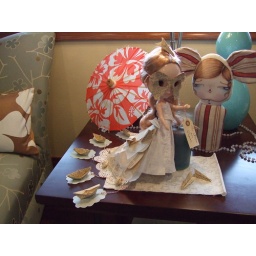
amazing all paper dress by Valerie